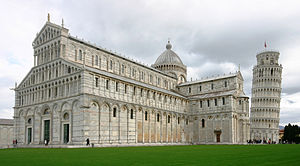
Pisa / Historie / 1100-tallet
:Image: Cathedral and Campanile - Pisa 2014 (2) crop.JPG